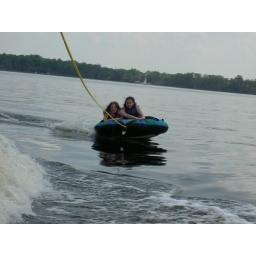
This is when me and Becca went tubing on the back of a boat on a lake in FLORIDA!!